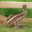
Label: bird